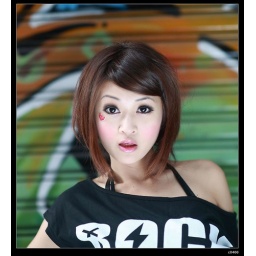
Weisi dressed cool and sexy clothing to show the fashion style in Simen street of Taipei that was charming